Molenbeek-Saint-Jean

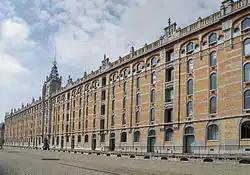
of Tour & Taxis

Located to the south of the historical centre of Molenbeek, this district is centred on the /. The square was created in 1847 on the grounds of the "Hospices de Bruxelles", of which only the neoclassical facade remains. The hospice buildings now house a primary school (Municipal School no. 5). In 1869, the Church of St. Barbara was erected there for the Catholic worship of the new parish. The /, the /, the /, the / and the / also end there.